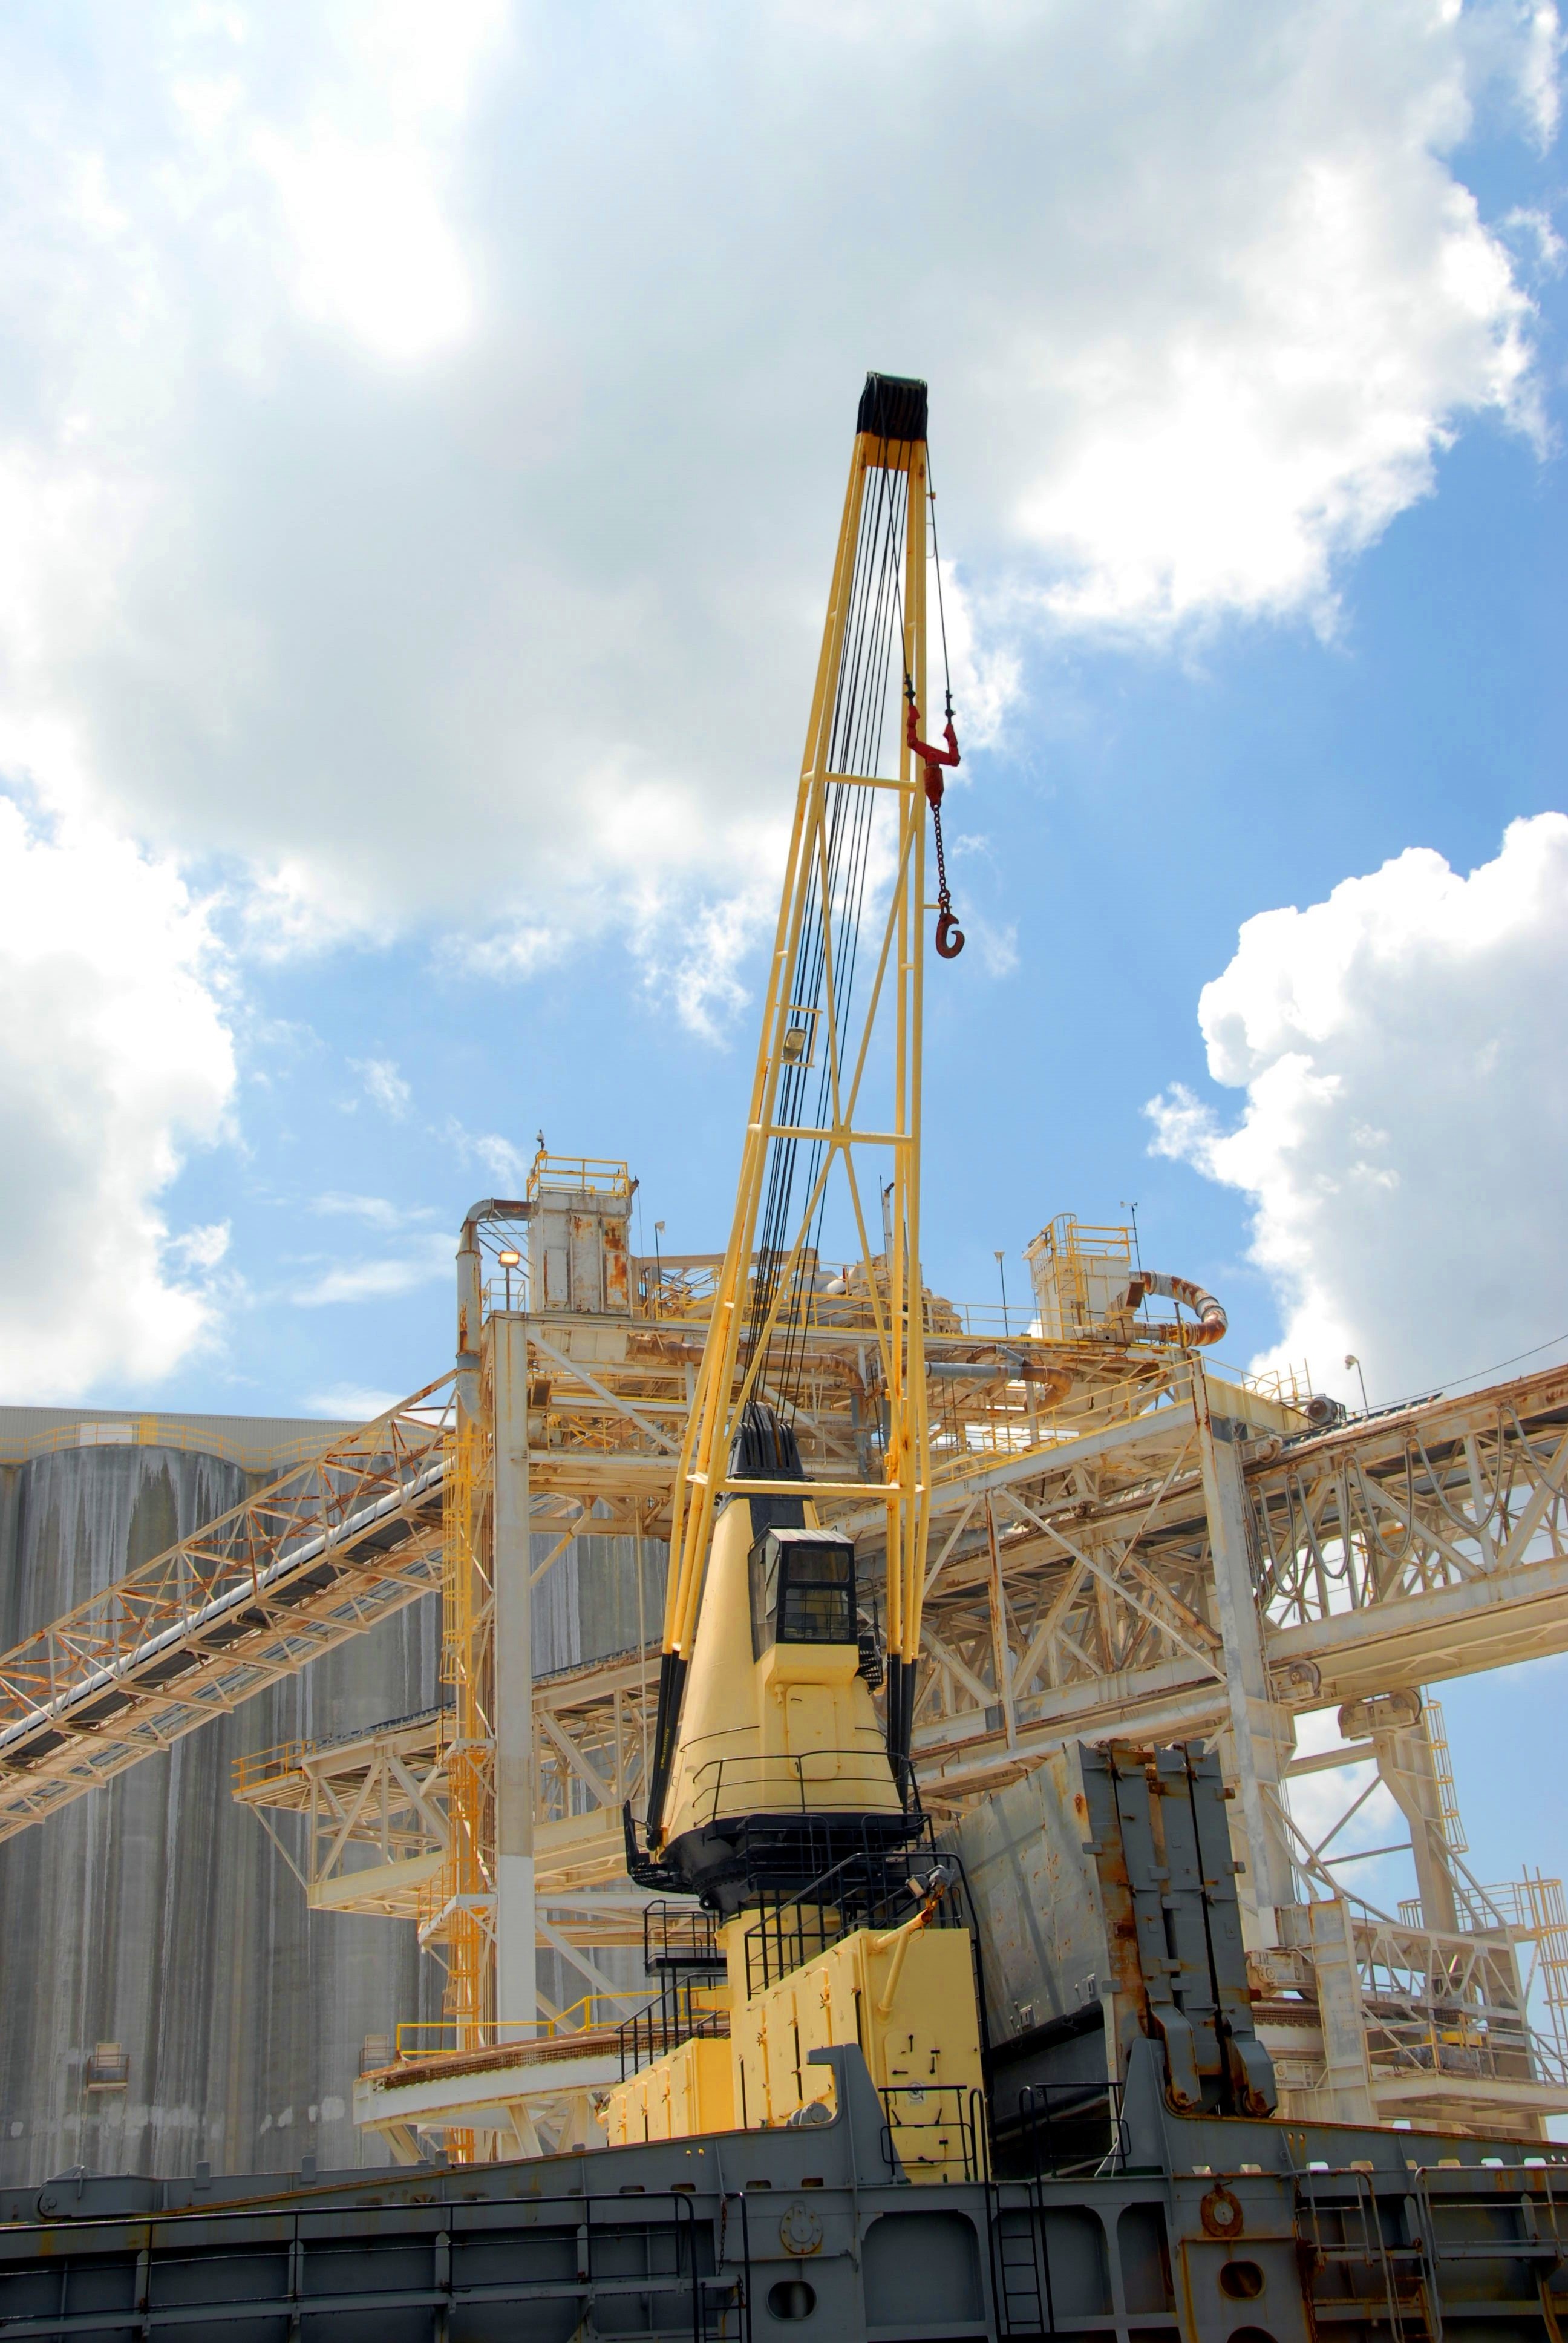
sea, ocean, dock, pier, ship, transportation, transport, construction, vessel, vehicle, equipment, mast, harbor, industrial, industry, business, port, freight, shipment, storage, savannah, nautical, container, cargo, shipyard, commercial, trade, georgia, crane, shipping, maritime, commerce, yard, delivery, loading, export, import, construction equipment, ship yard